Congregational mosque

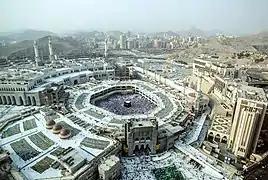
The Masjid al-Haram in Mecca, Saudi Arabia, regularly used for Congregational prayer.

A congregational mosque or Friday mosque ("masjid jāmi‘", or simply: , "jāmi‘"), or sometimes great mosque or grand mosque ("jāmi‘ kabir"), is a mosque for hosting the Friday noon prayers known as "jumu'ah". It can also host the Eid prayers in situations when there is no "musalla" or "eidgah" available nearby to host the prayers. In early Islamic history, the number of congregational mosques in one city was strictly limited. As cities and populations grew over time, it became more common for many mosques to host Friday prayers in the same area.